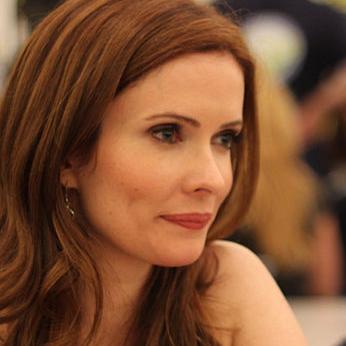
Age: 29